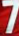
Number: 7